MTA Regional Bus Operations

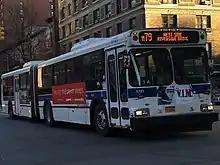
A bus on the M79 route, once ranked one of the slowest in the system

, three-quarters of bus routes provide high-frequency service in at least one direction during rush hours, with buses arriving at least every ten minutes. Of these routes, 54% provide high-frequency service in both directions, while 21% provide service only in the peak direction (toward transit hubs during the morning, and away from these hubs during the evening). One quarter of routes run with headways of more than 10 minutes during rush hours.